Charley L. Diaz

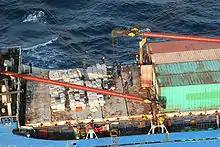
The M/V Gatun seizure

On March 18, 2007, Diaz led the crew of the USCGC "Sherman" in the seizure of the motor vessel "GATUN" with 765 bales of cocaine (nearly 20 tons) worth an estimated $600 million; it remains the largest maritime drug bust in U.S. history. USCGC "Sherman" was working for the Joint Interagency Task Force South at the time. Operating on a tip from the Drug Enforcement Administration and the working closely with Panamanian officials, the takedown occurred just west of the Panama Canal entrance. The cocaine was hidden in two shipping containers. The drugs were later offloaded in Alameda, California where they were transferred to the Drug Enforcement Administration and transported via two Coast Guard C-130 Hercules aircraft to Florida for destruction. This celebrated drug seizure made headlines around the world.